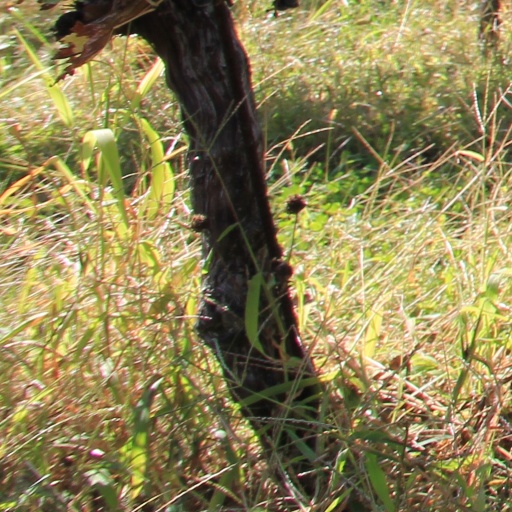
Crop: grape